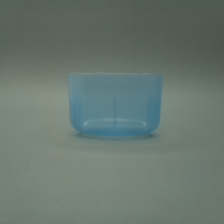
Color: blue
Cap type: standard cap